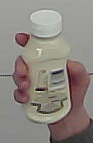
Product: heinz_mayo